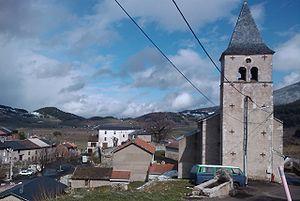
Église de Montaillou. Giboulée en arrière plan vers la gauche.
Montaillou, en occitan Montalhon, est une commune française, située dans le département de l'Ariège en région Occitanie.